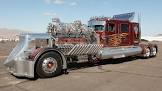
Vehicle type: Cars